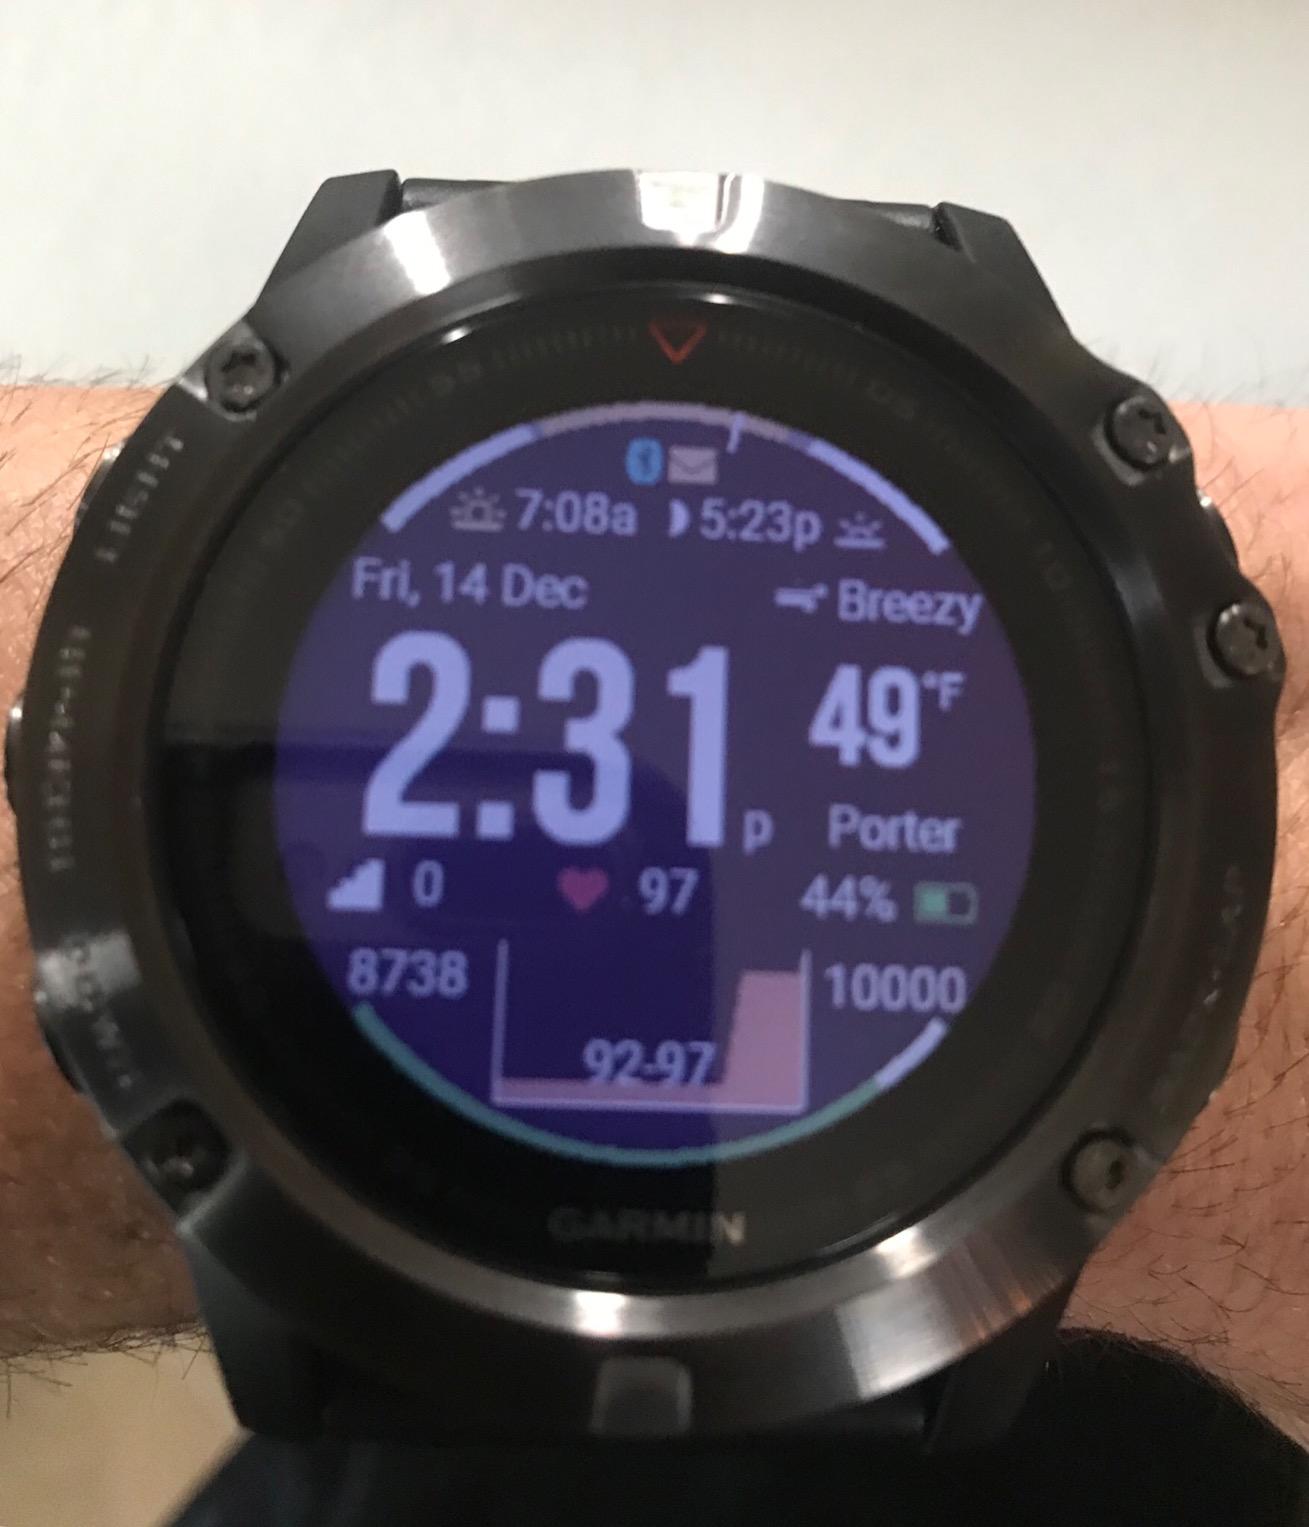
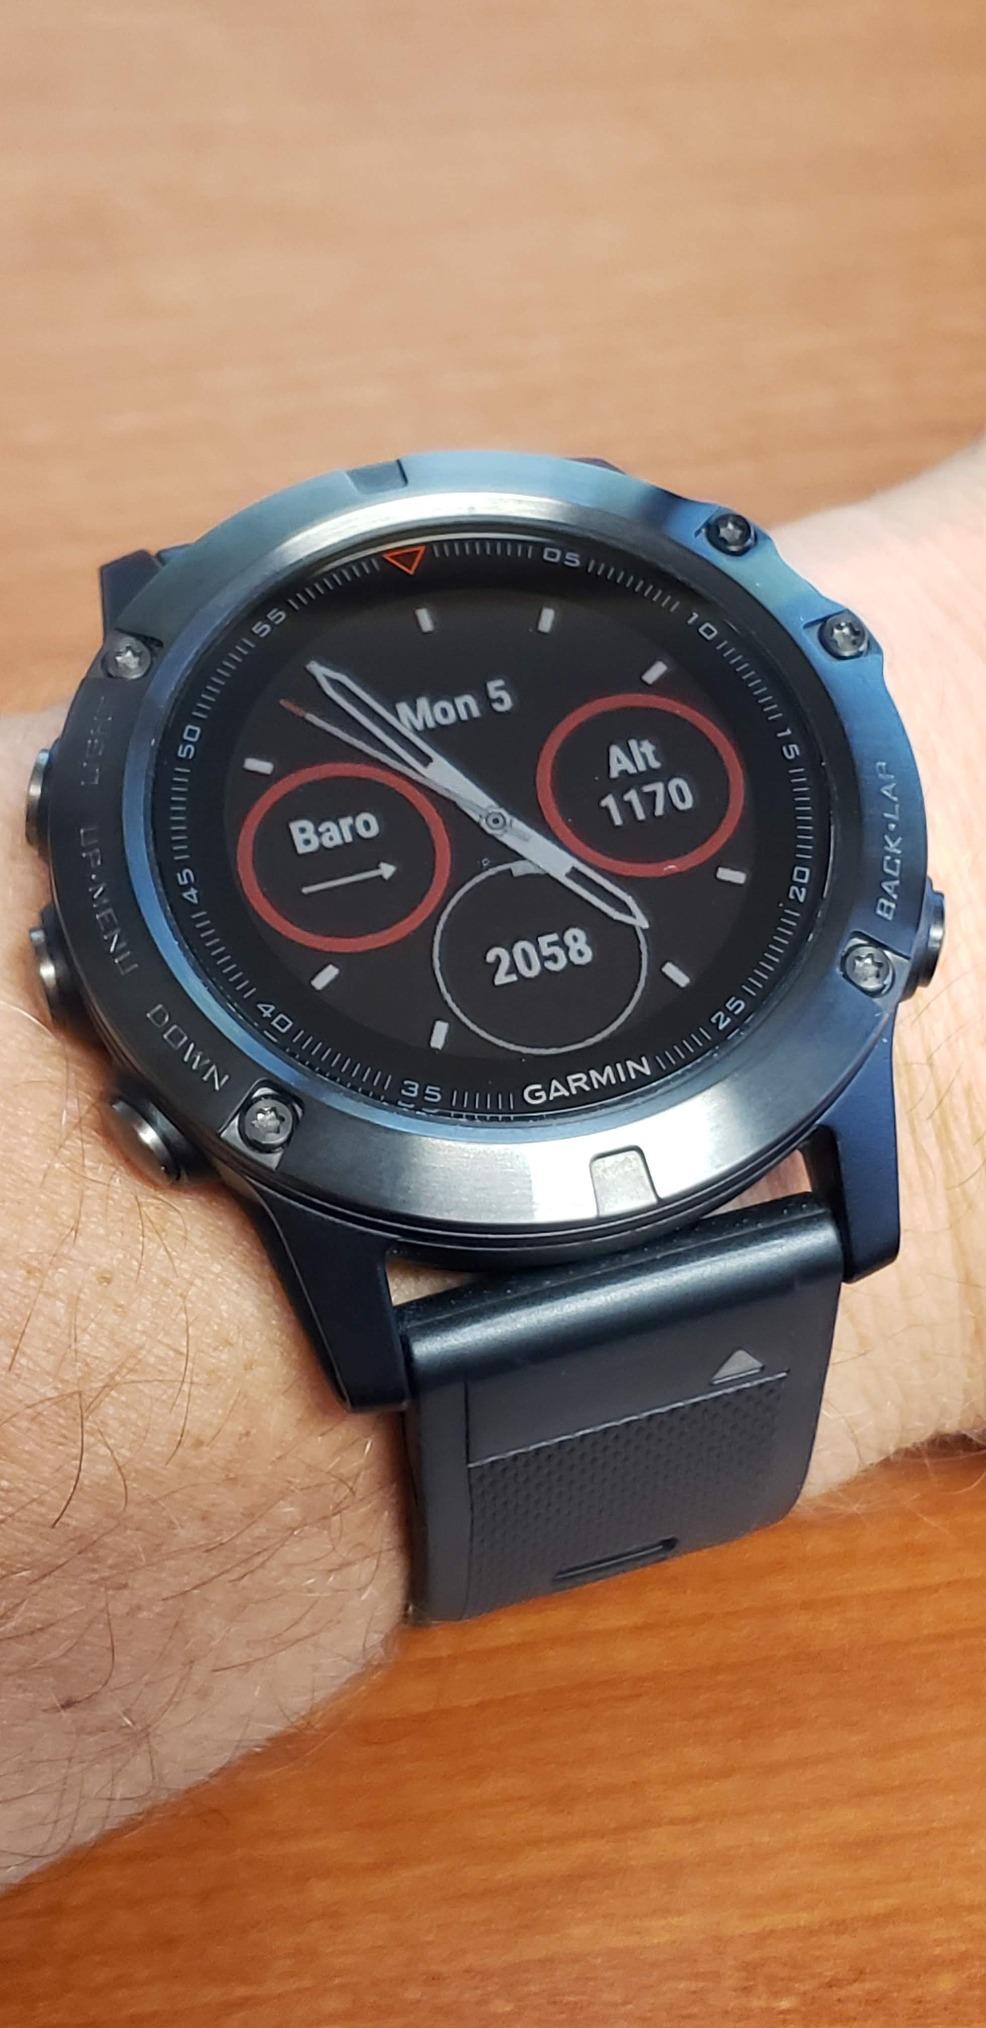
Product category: smartwatch
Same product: yes